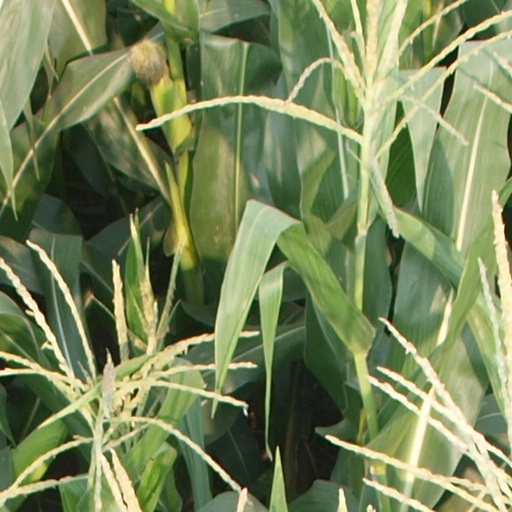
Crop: maize; corn